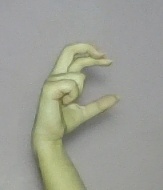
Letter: thal